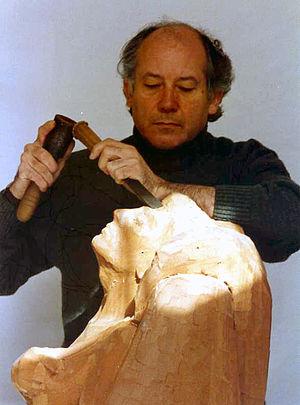
Le sculpteur Juan María Medina Ayllon travailler dans s'atelier à Barcelone (Spain)